Question: What is all over the elephants?
Tambaya: Mene ya rufe jikin giwar?
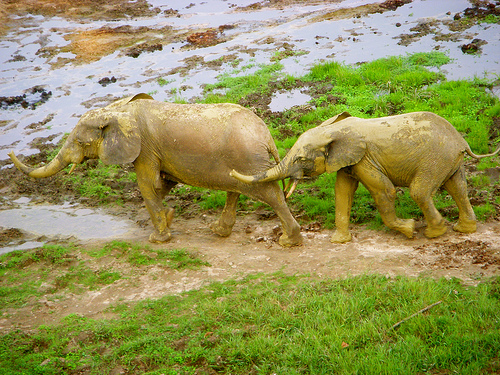
Answer: Mud.
Amsa: Tabo.